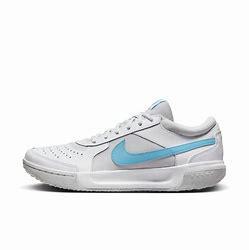
Brand: Nike
Model: Court Zoom Lite 3